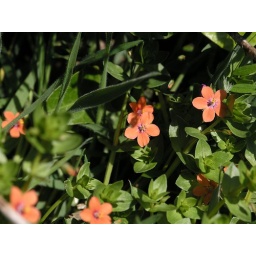
This diminutive plant grows as a weed, but it's tiny flowers are admired by many.